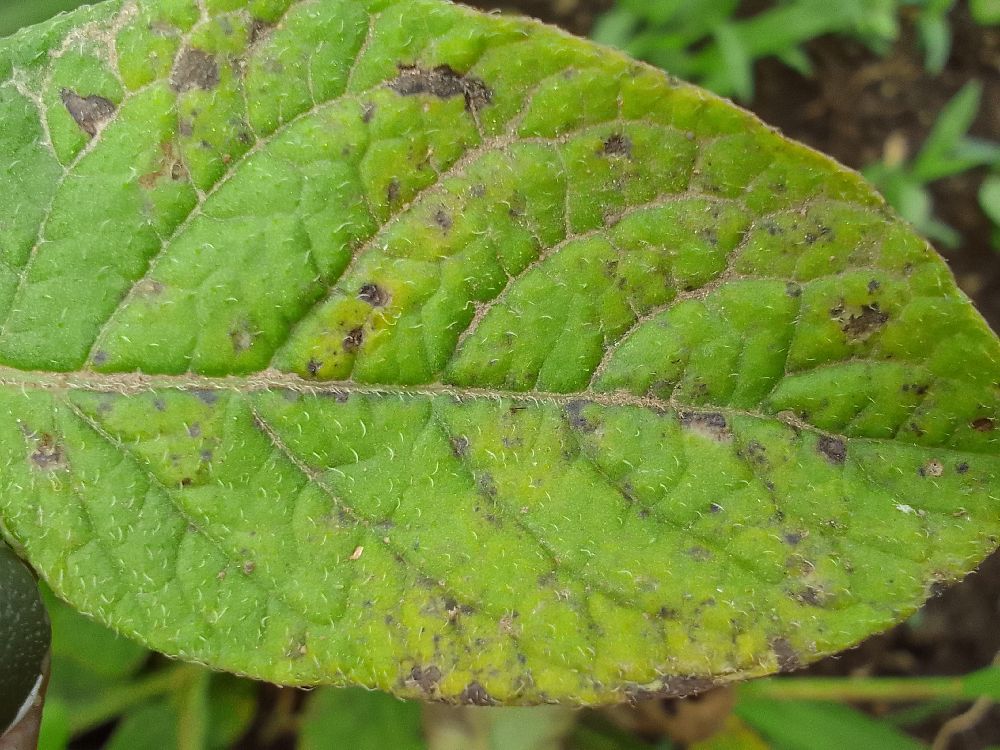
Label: Early blight